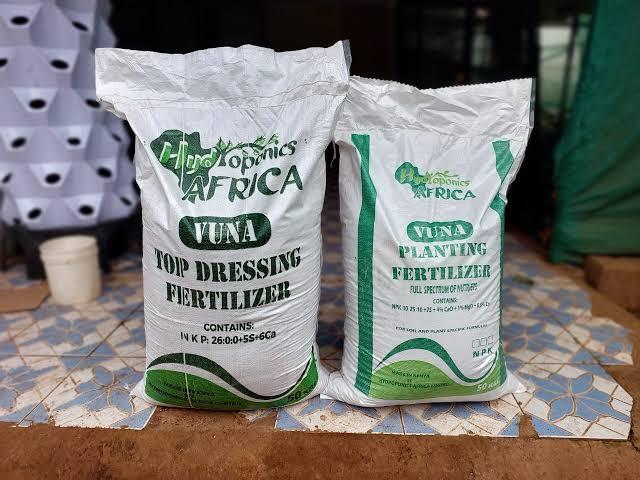
Viroba vikubwa vyenye rangi nyeupe ya Kampuni ya "hdroponi Afrika" iliyobeba mbolea mahususi kwa ajili ya kusaidia wakulima katika ukuzaji wa mazao tofauti kwenye mashamba.